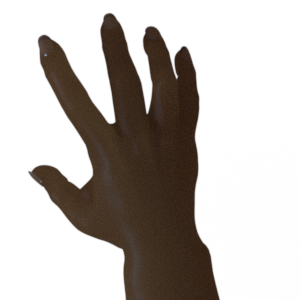
Label: paper